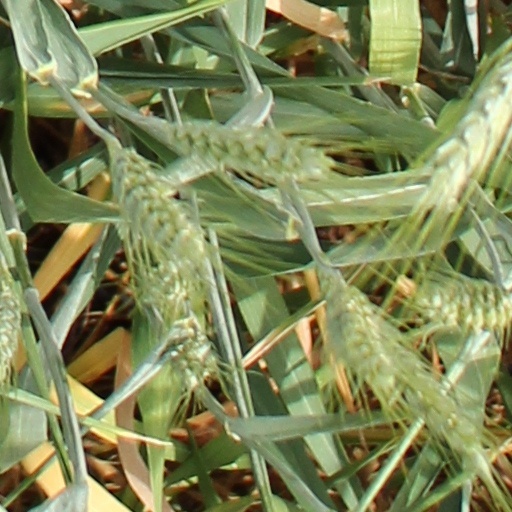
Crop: wheat